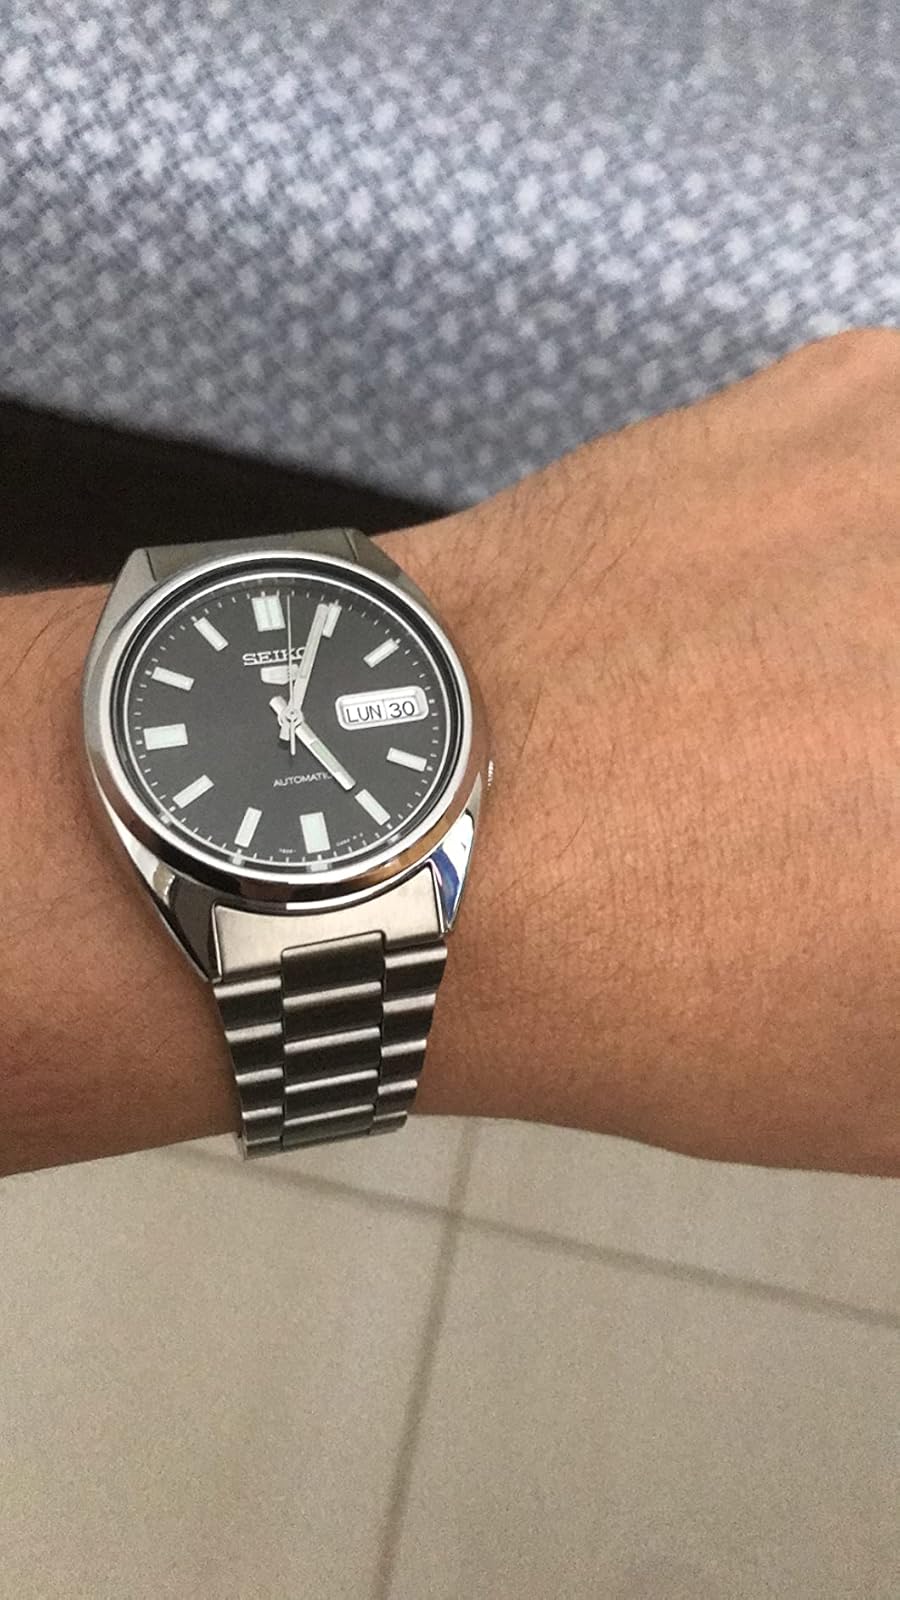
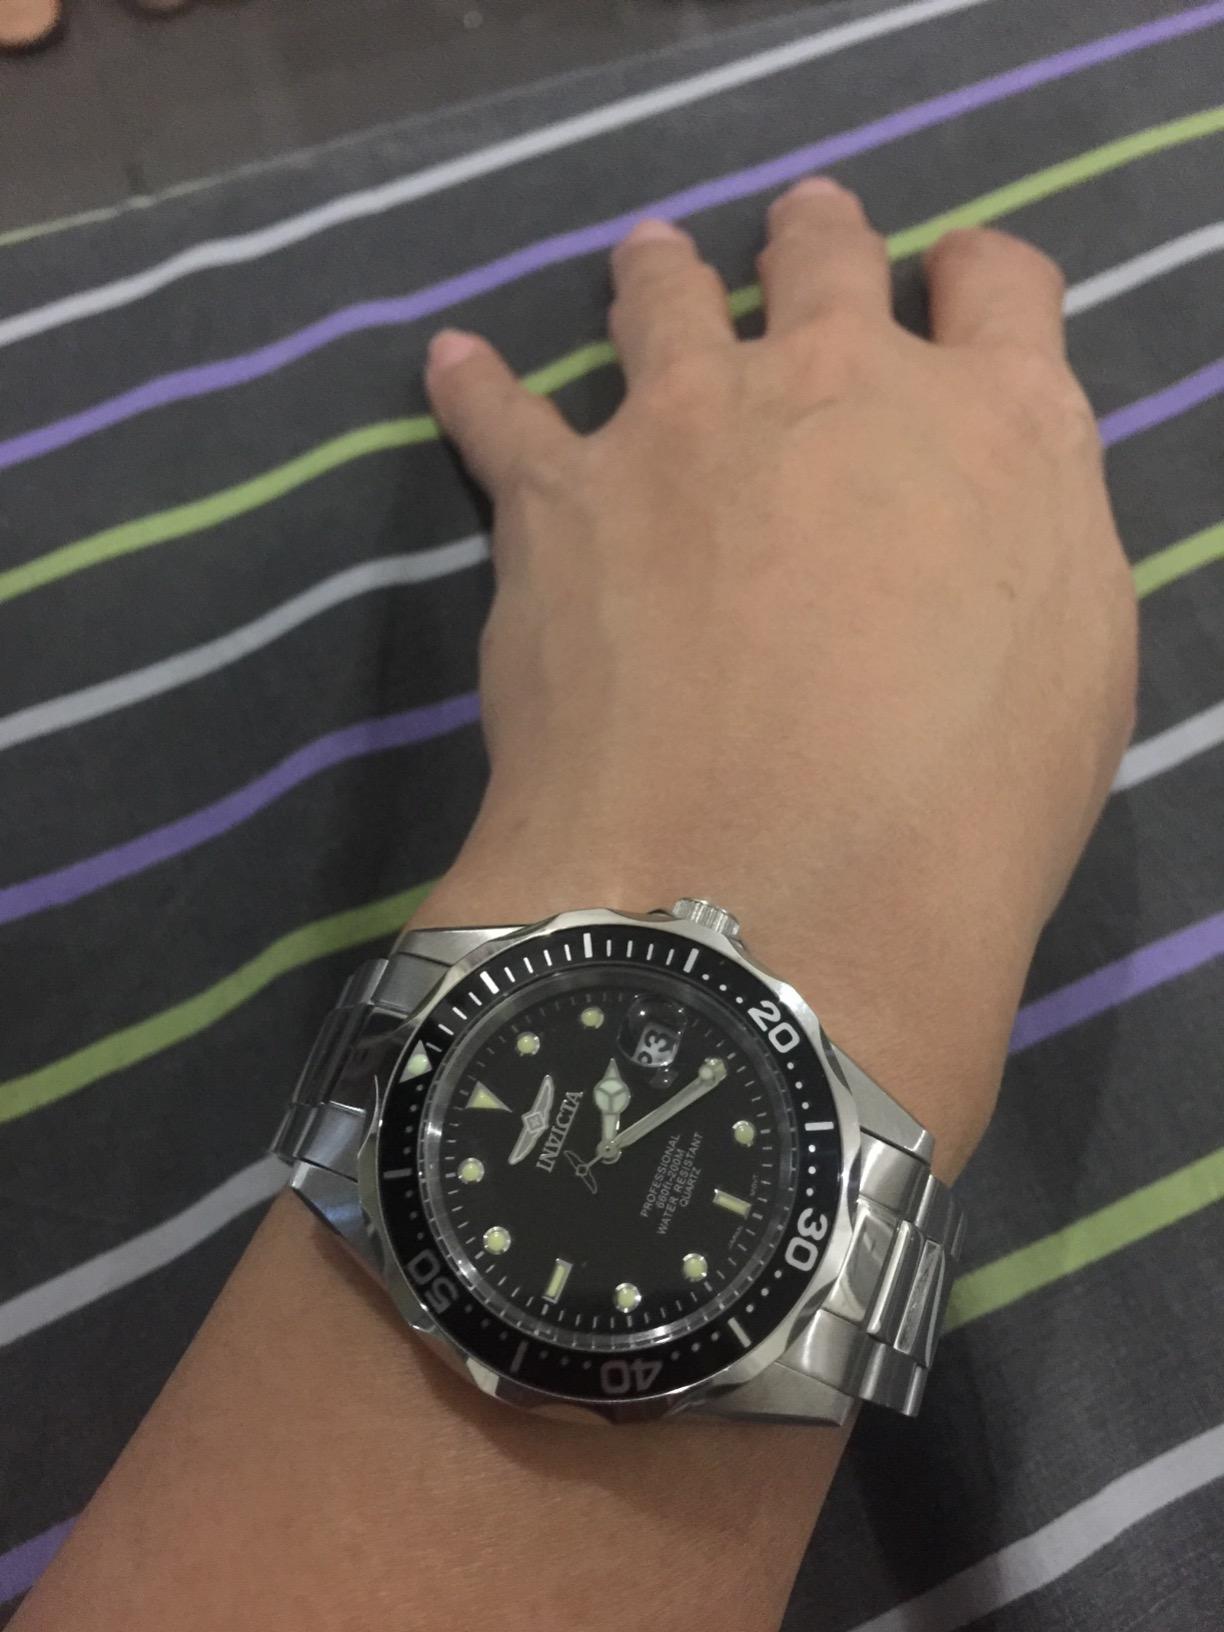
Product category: accessories_watch
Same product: no